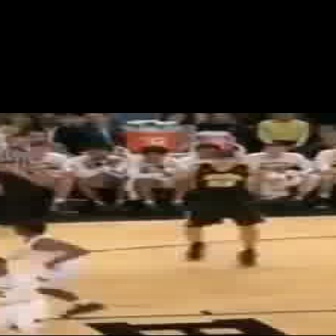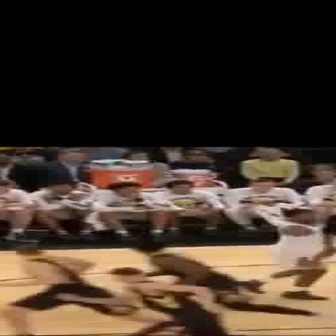
  Please identify the target specified by the bounding box [0,220,101,321] in the first image and locate it in the second image. Return the coordinates in [x_min,y_min,x_max,y_max] format.
Answer: [233,206,325,299]